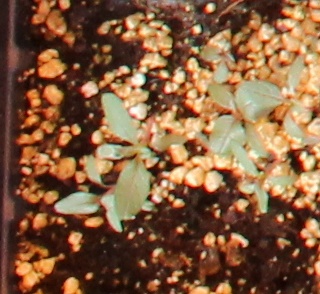
Label: Waterhemp